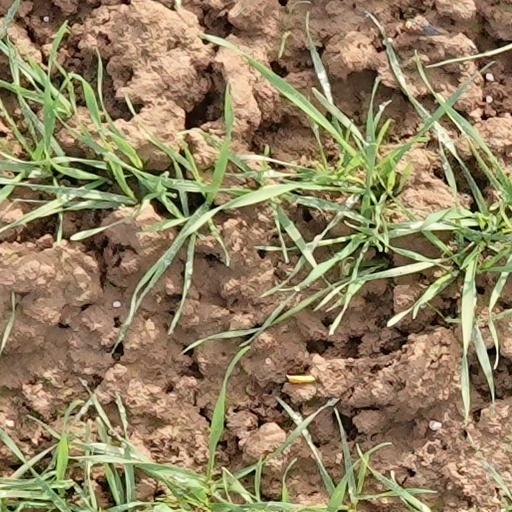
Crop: wheat